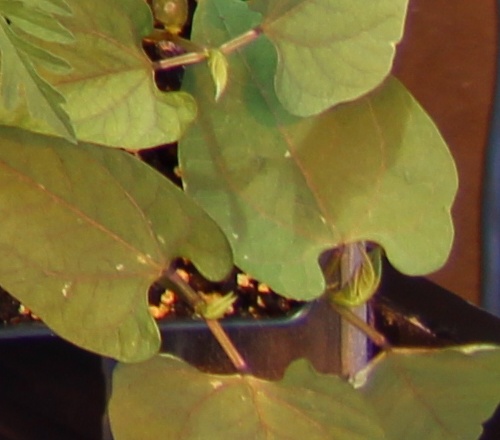
Label: Blackbean